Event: Nepal Earthquake
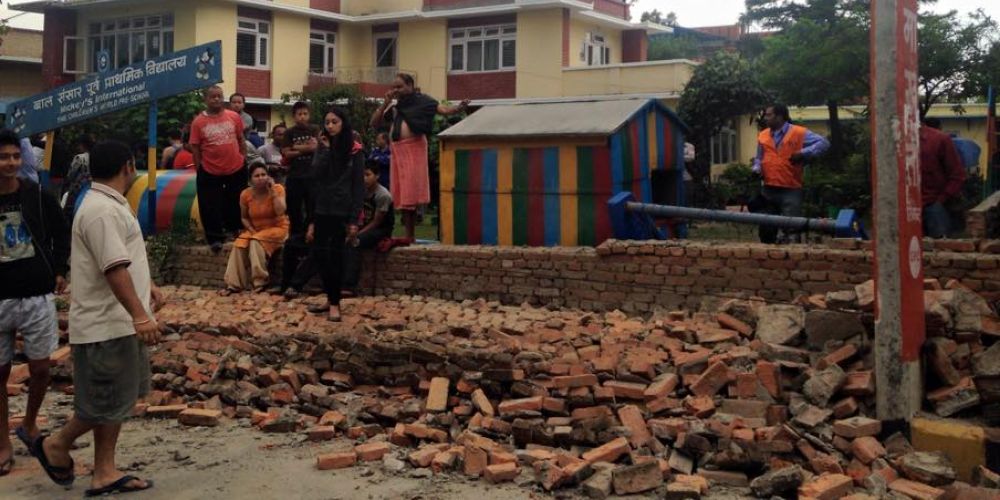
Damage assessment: damage